Bugatti Type 57

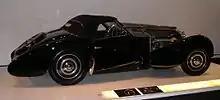
1937 Type 57SC Gangloff Drop Head Coupé from the Ralph Lauren collection

The Type 57S/SC variants are some of the most iconic Bugatti cars. The "S" stood for "Surbaissé" ("Lowered") and the "C" for "Compresseur" (a supercharger introduced by Bugatti as a result of customers' desire for increased power). It included a V-shaped dip at the bottom of the radiator and mesh grilles on either side of the engine compartment.